CURV

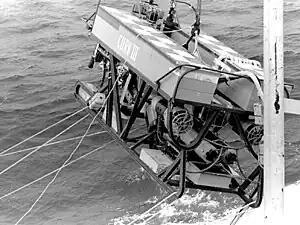
U.S. Navy CURV-III during "Pisces III" rescue

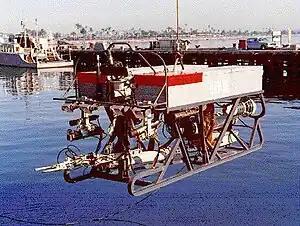
U.S. Navy CURV-III

CURV-III was the fourth generation of the United States Navy Cable-controlled Undersea Recovery Vehicle (CURV). CURV was a prototype for remotely operated underwater vehicles and a pioneer for teleoperation. It became famous in 1966 when CURV-I was used to recover a hydrogen bomb from the floor of the Mediterranean Sea. In 1973, CURV-III performed the deepest underwater rescue in history when it rescued two men from the ocean surface who were stranded 76 hours in the submersible "Pisces III" with just minutes of air remaining. The CURV-III became known in the Great Lakes region in 1976 when it was used to survey the wreck of the SS "Edmund Fitzgerald". CURV-21 is the current generation that replaced CURV-III.